NFL Films

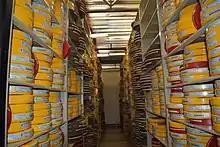
A section of the NFL Films climate-controlled film vault in Mt. Laurel, New Jersey. The vault houses all of the film in NFL Films' possession.

NFL Films operates its own in-house 16mm and 35mm Color Negative Processing Lab. This enables the film that is shot at each game to be rushed back to the Mt. Laurel facility and processed immediately so as to give the production team the maximum amount of time to produce its weekly shows.